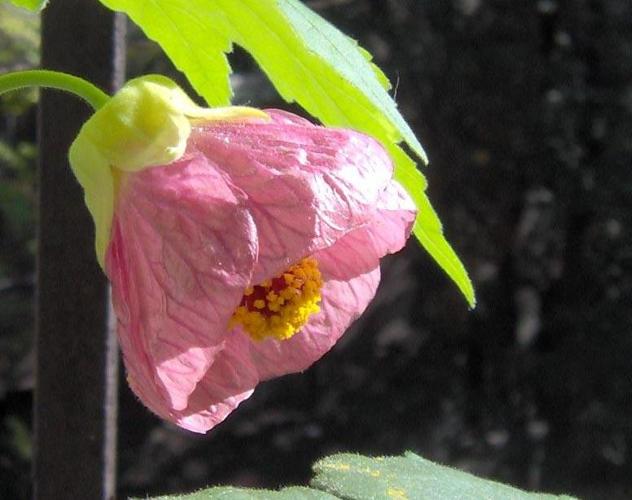
Label: mallow